Tilford Cinema Corporation

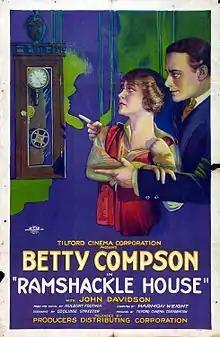
Poster for "Ramshackle House"

Tilford Cinema Corporation, also known as Tilford Cinema Studios, was a film studio headquartered in New York City with studio operations in Miami, Florida. Founded in 1920, it was an early adopter of the studio-for-hire contracting system. The company ceased production by the mid-1920s after a brief period of success.